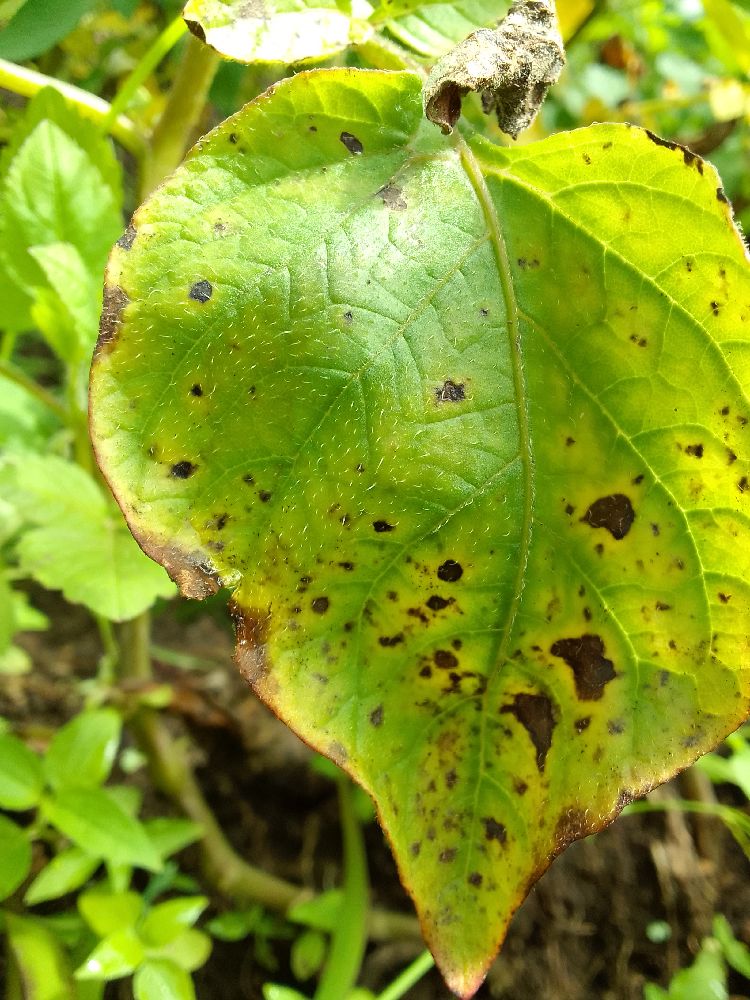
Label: Early blight